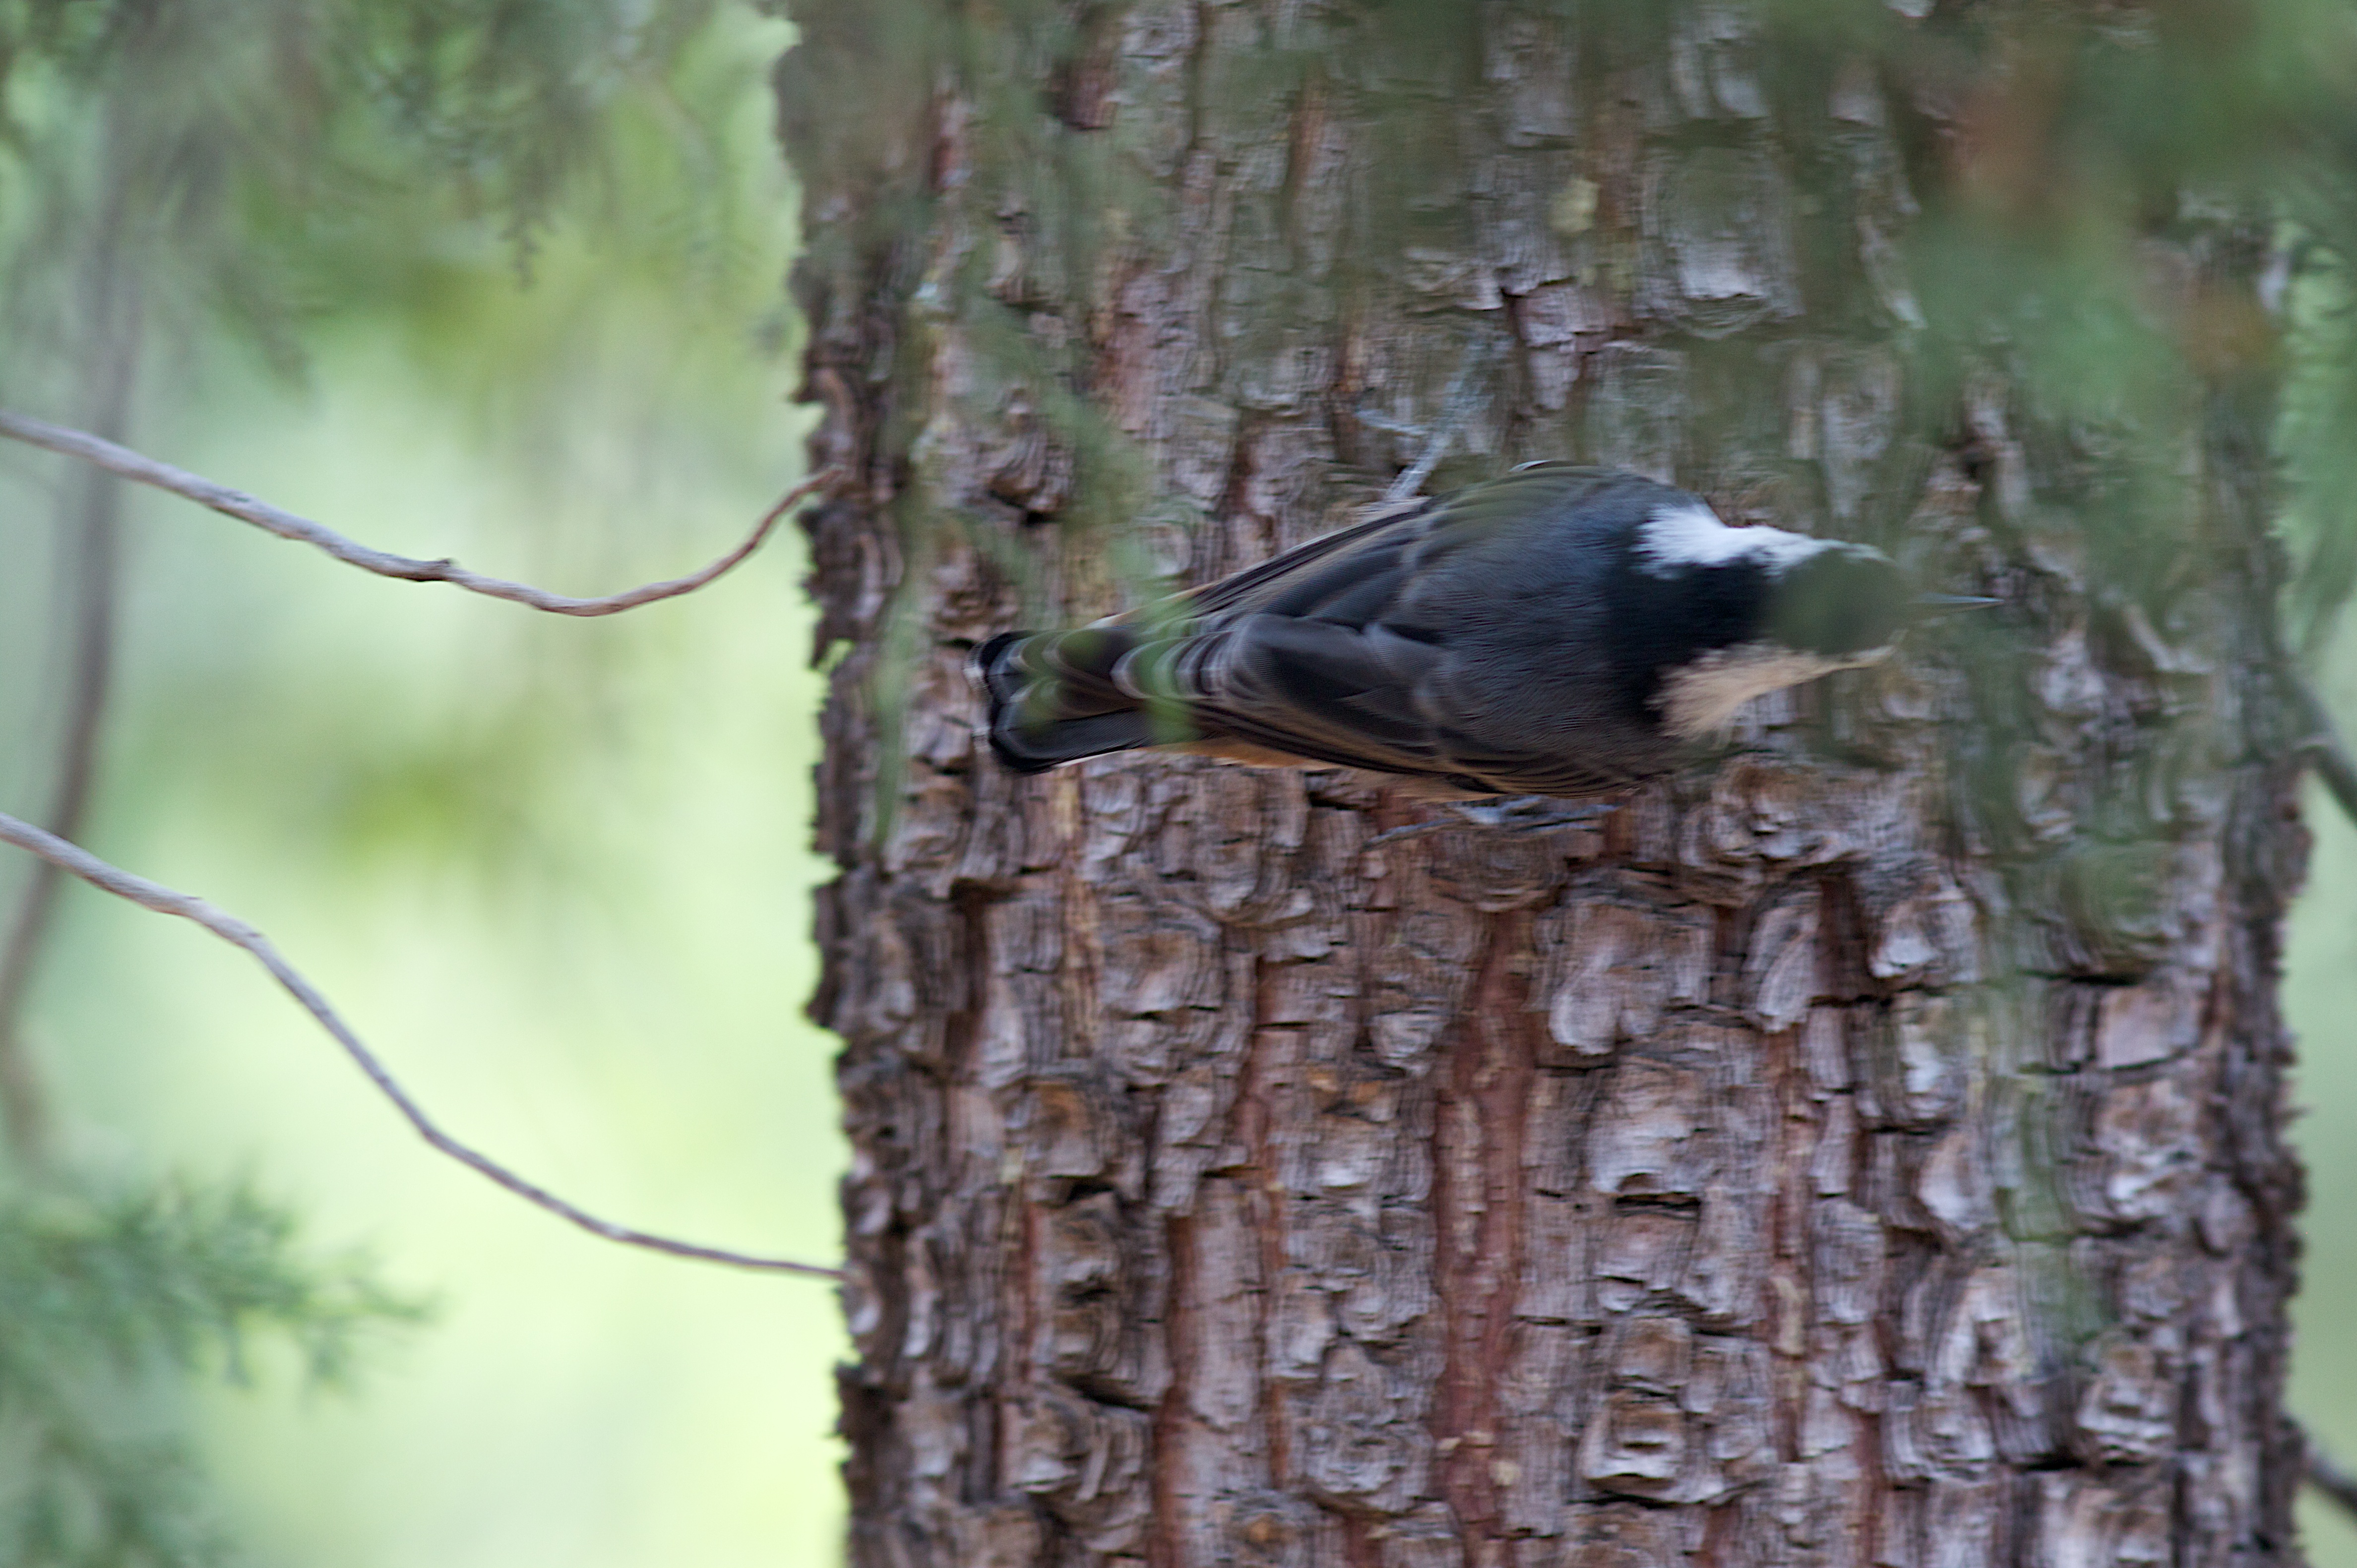
tree, nature, branch, bird, wildlife, green, fauna, vertebrate, woodpecker, old world flycatcher, woody plant, perching bird